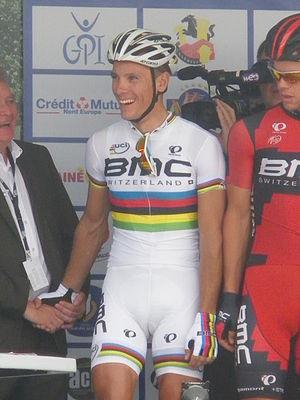
Philippe Gilbert lors du Grand Prix d'Isbergues 2013.
Le maillot arc-en-ciel ou maillot irisé est le nom donné au maillot distinctif qui est remis au vainqueur d'un championnat du monde de cyclisme quelle que soit la discipline : piste, route, cyclo-cross, VTT, BMX mais aussi cyclisme en salle et paracyclisme. Tous les champions du monde reçoivent et portent le même maillot, à l'exception de la période entre 1995 et 2015, où un logo supplémentaire identifiait chacune des disciplines.